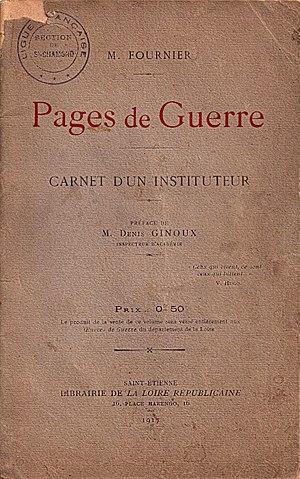
Mathieu Fournier, Pages de guerre. Carnet d'un instituteur, 1917.
Mathieu Fournier est un instituteur, pédagogue, romancier et conteur. Il a écrit sous son nom et sous le pseudonyme de Jean Châtelus.